Grand Lodge of Cyprus

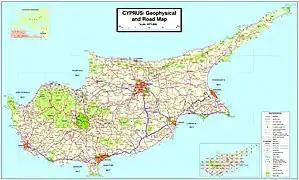
A map showing the main roads and cities of Cyprus

Founding members were the following Lodges, which until then, were under the auspices and constitution of the Grand Lodge of Greece: